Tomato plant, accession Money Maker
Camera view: tilt-top (135 deg); turntable rotation: 210 degrees
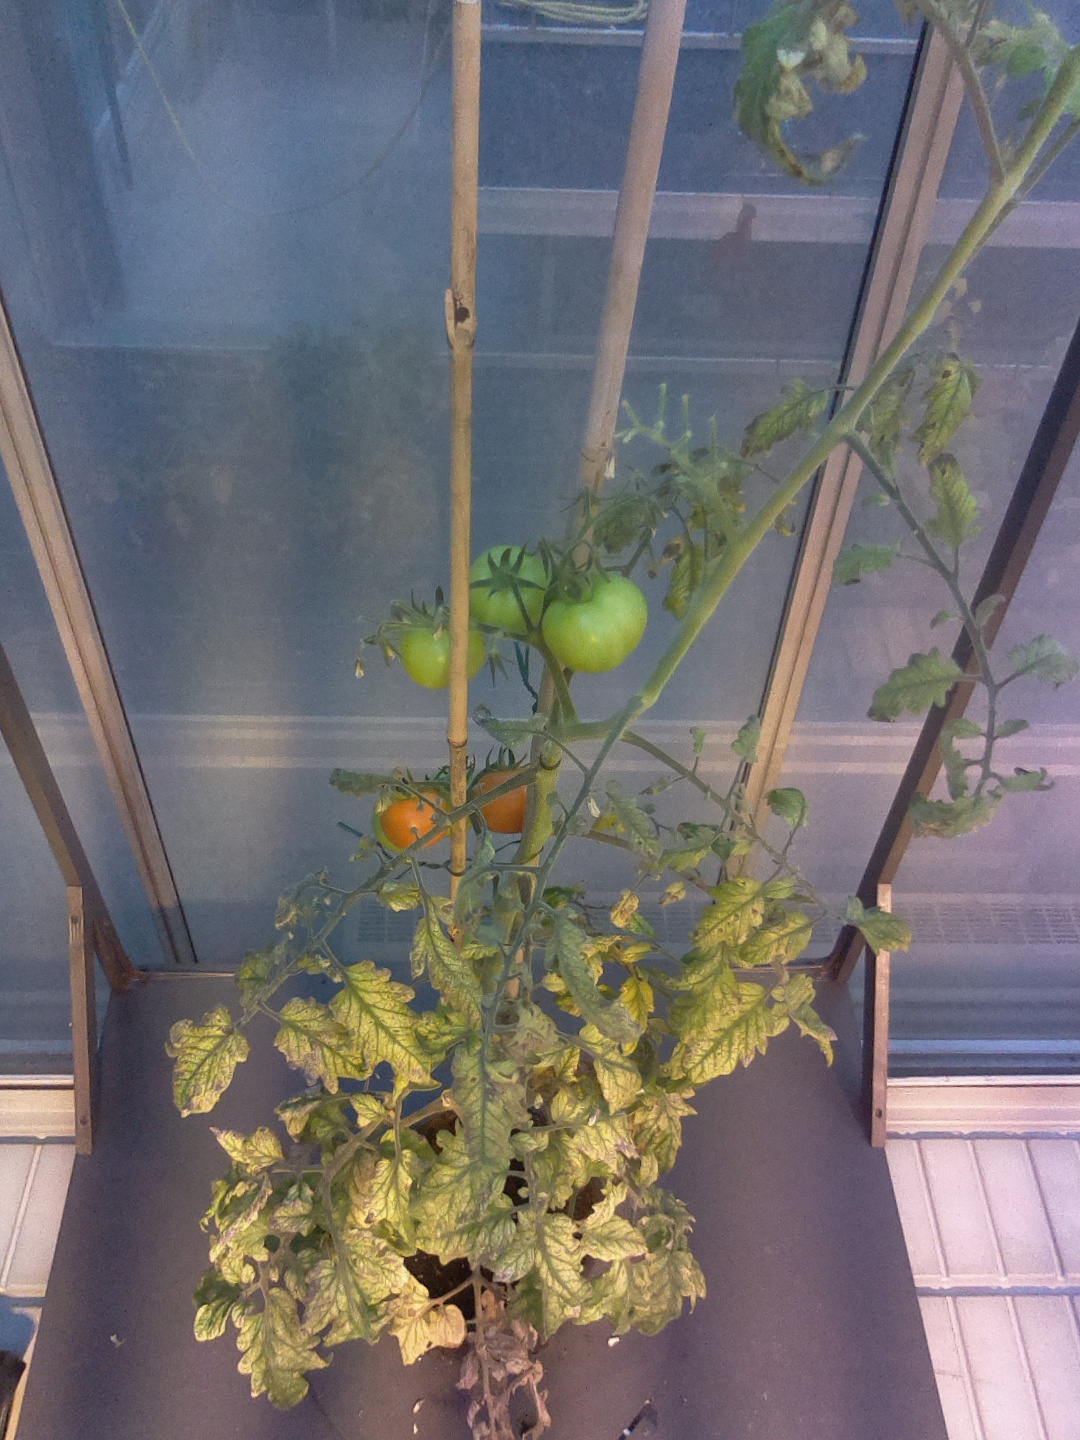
BBCH growth stage 80: fruits start showing typical ripe color (orange -> red)